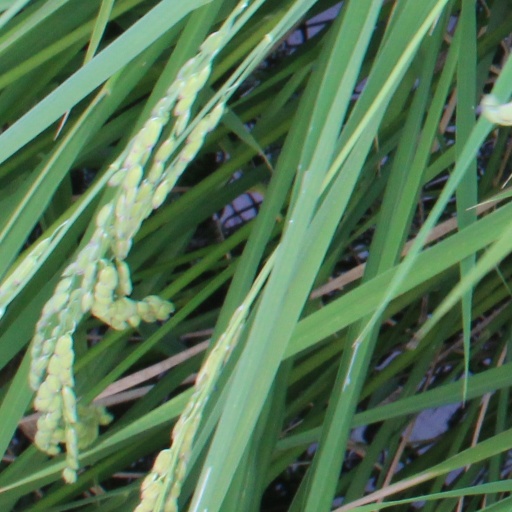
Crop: rice